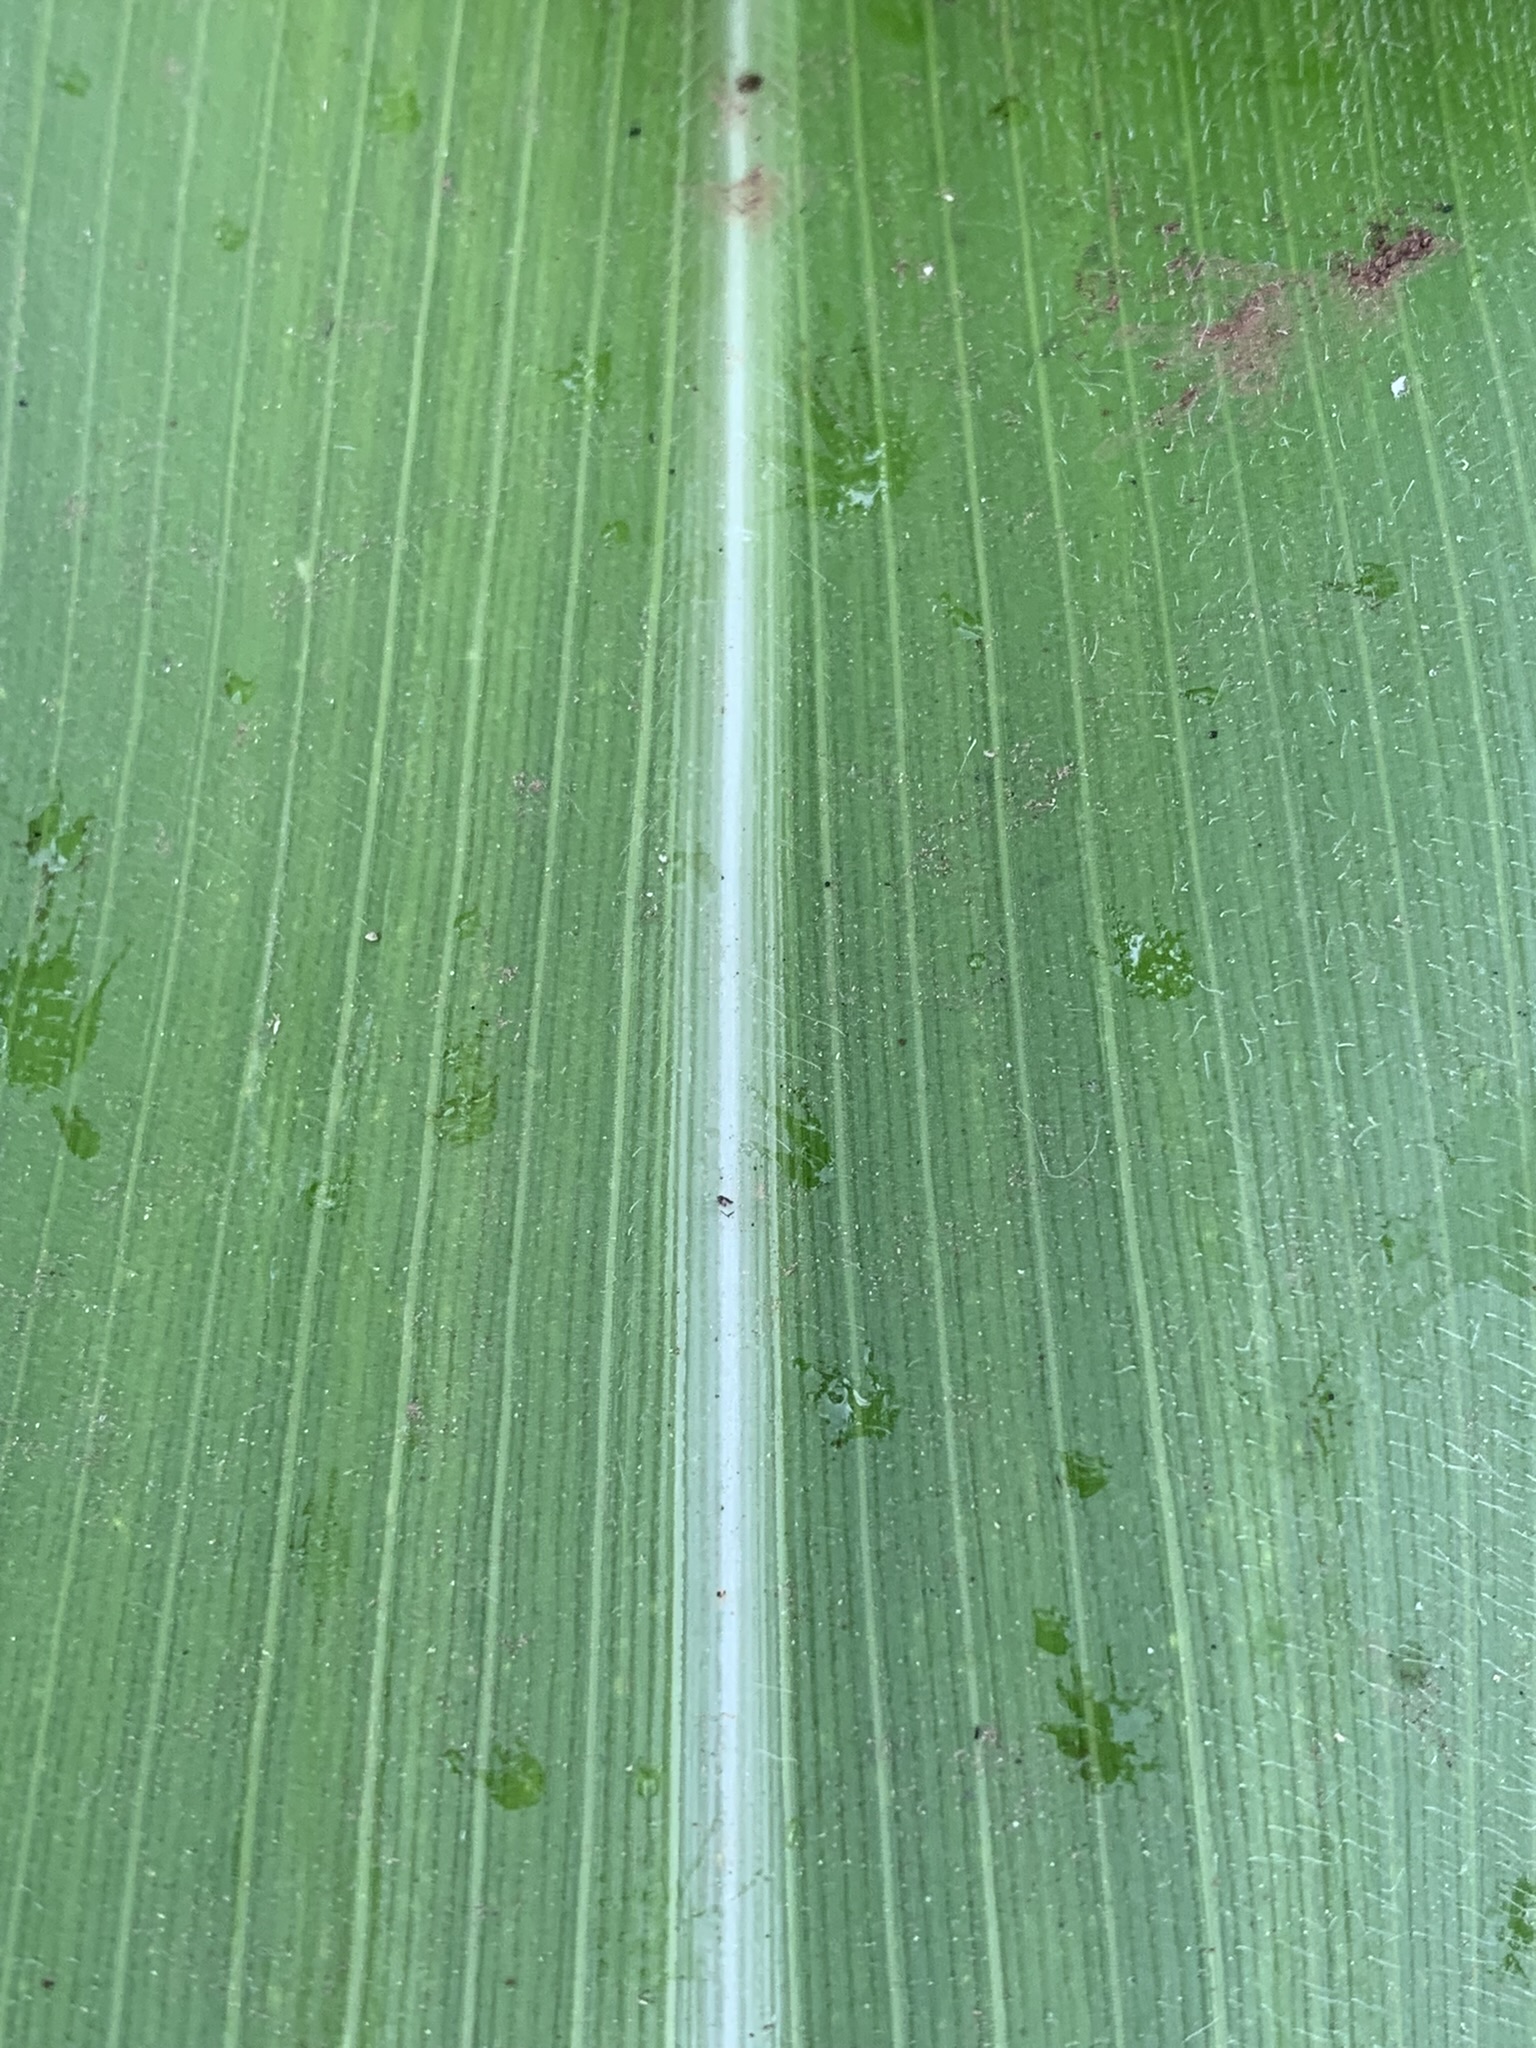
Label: Healthy